Jay Hartzell

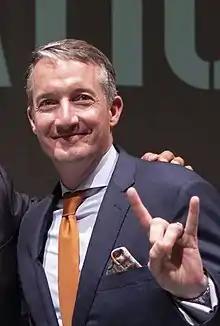
Hartzell in 2019

Jay Carter Hartzell (born September 1, 1969) is an American economist, currently serving as the 11th president of Southern Methodist University. He was previously the 30th President of the University of Texas at Austin, holding office from 2020 to 2025.